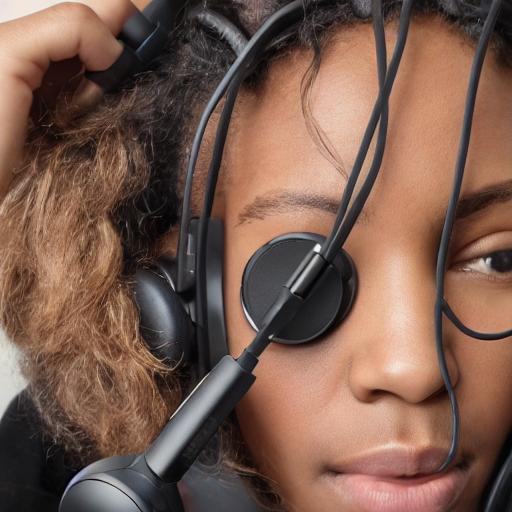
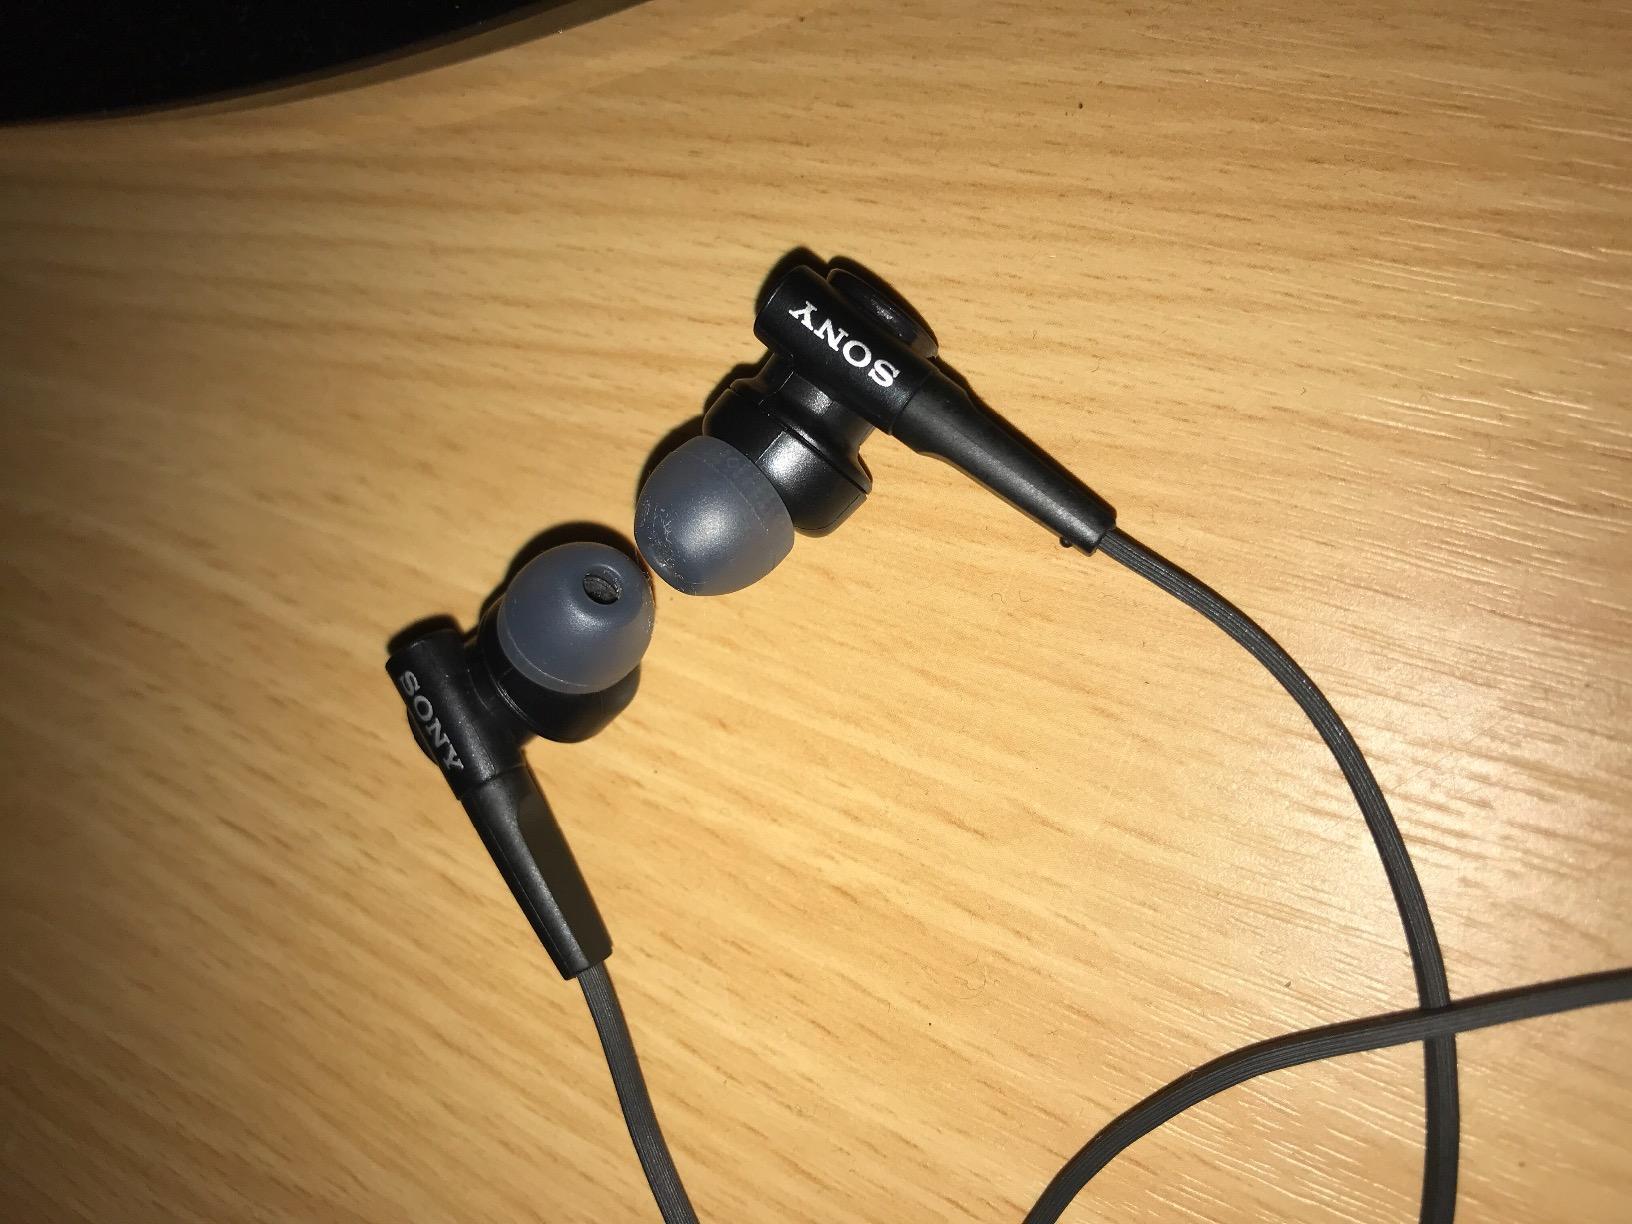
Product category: headphones
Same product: no